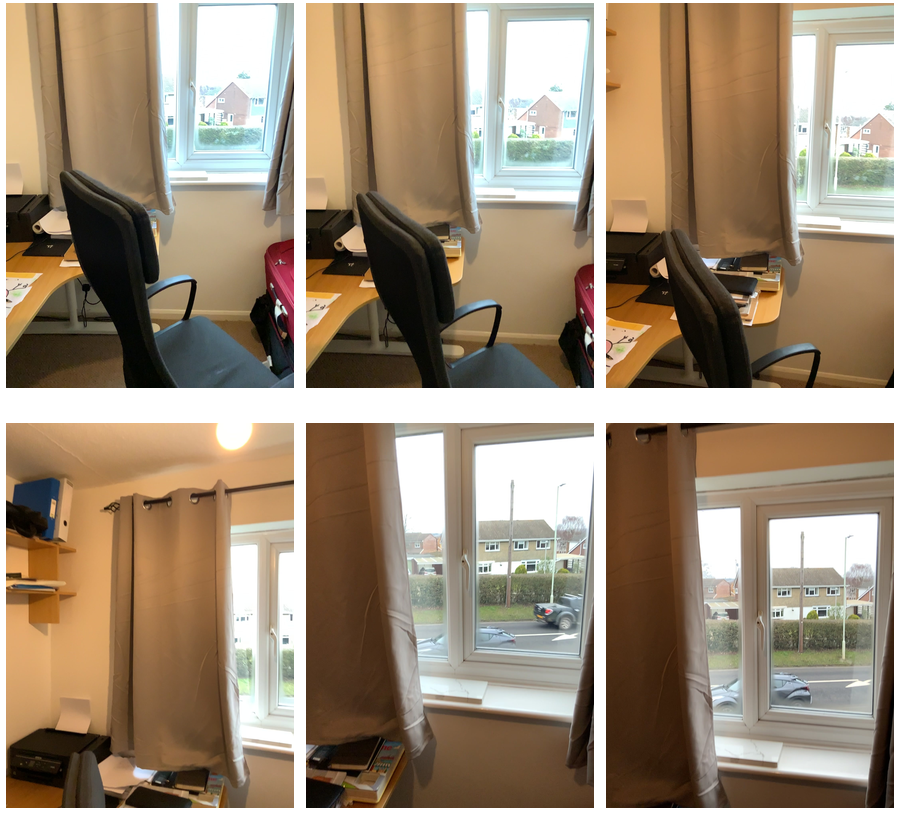Task instruction: Open the window.
Answer: {"task_instruction": "Open the window.", "nodes": ["handle", "window"], "edges": [{"functional_relationship": "openorclose", "object1": "handle", "object2": "window", "spatial_relations": ["close"], "is_touching": true}], "action_type": "rotate", "function_type": "open_close_control"}